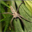
Label: spider